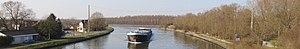
Vue panoramique de Bauvin
Bauvin est une commune française située dans le département du Nord, en région Hauts-de-France. Bauvin faisait partie de la communauté de communes de la Haute Deûle, en Flandre française, qui a choisi de rejoindre la Métropole européenne de Lille en 2020.